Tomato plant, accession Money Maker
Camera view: vertical (180 deg); turntable rotation: 180 degrees
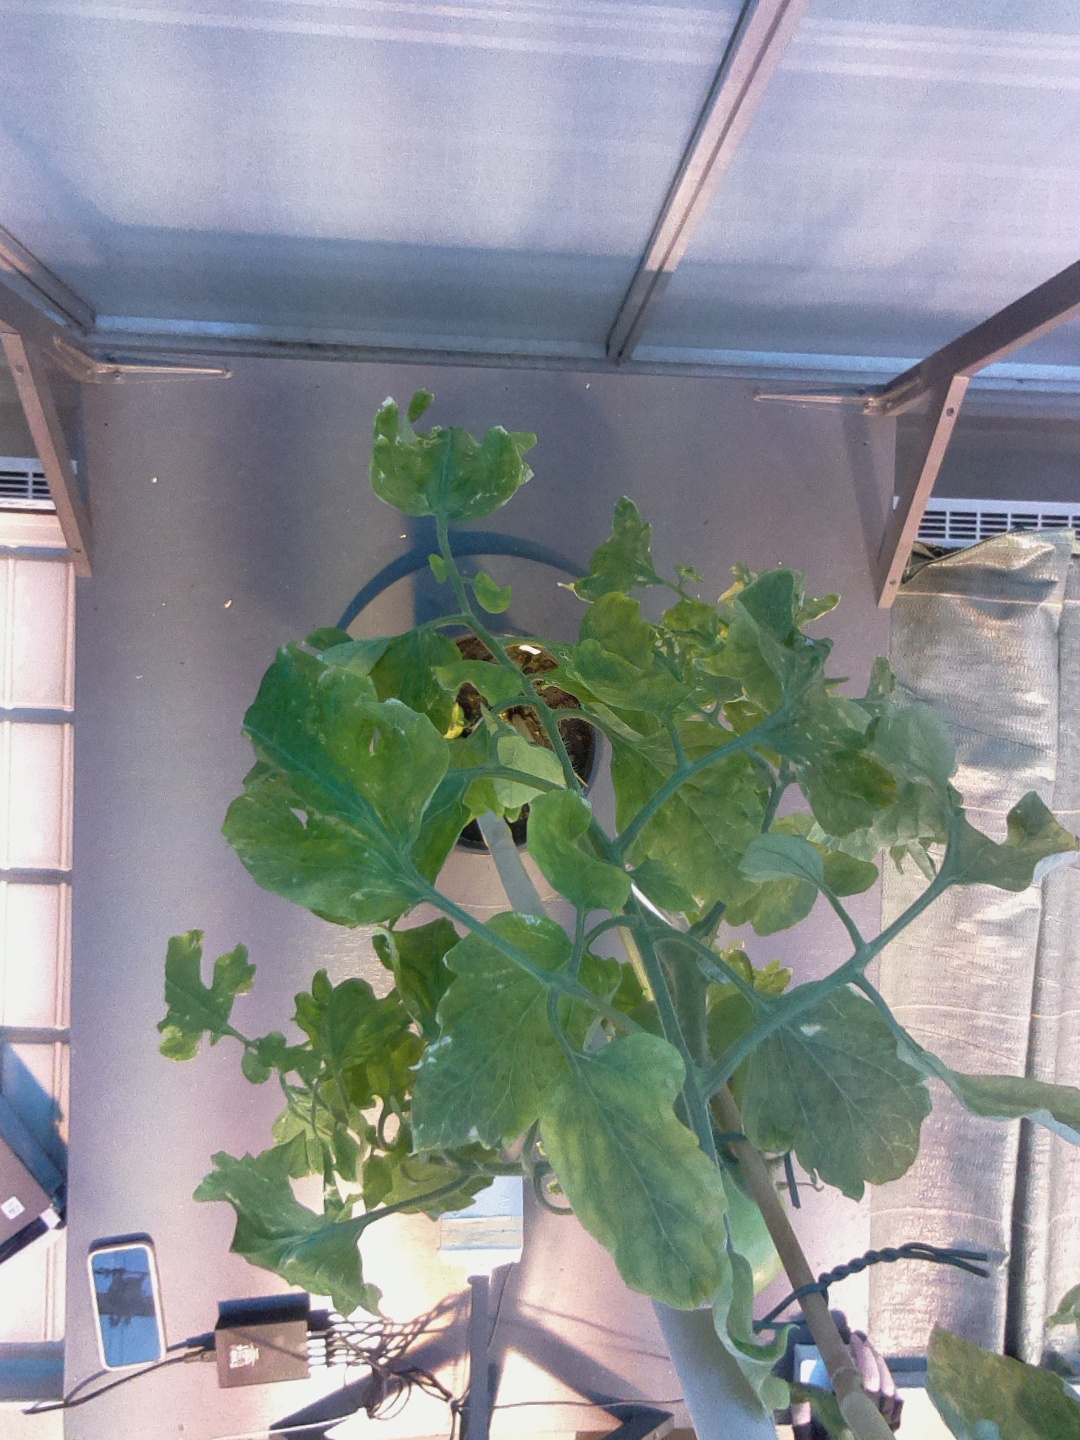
BBCH growth stage 79: 90% -100% of final fruit size